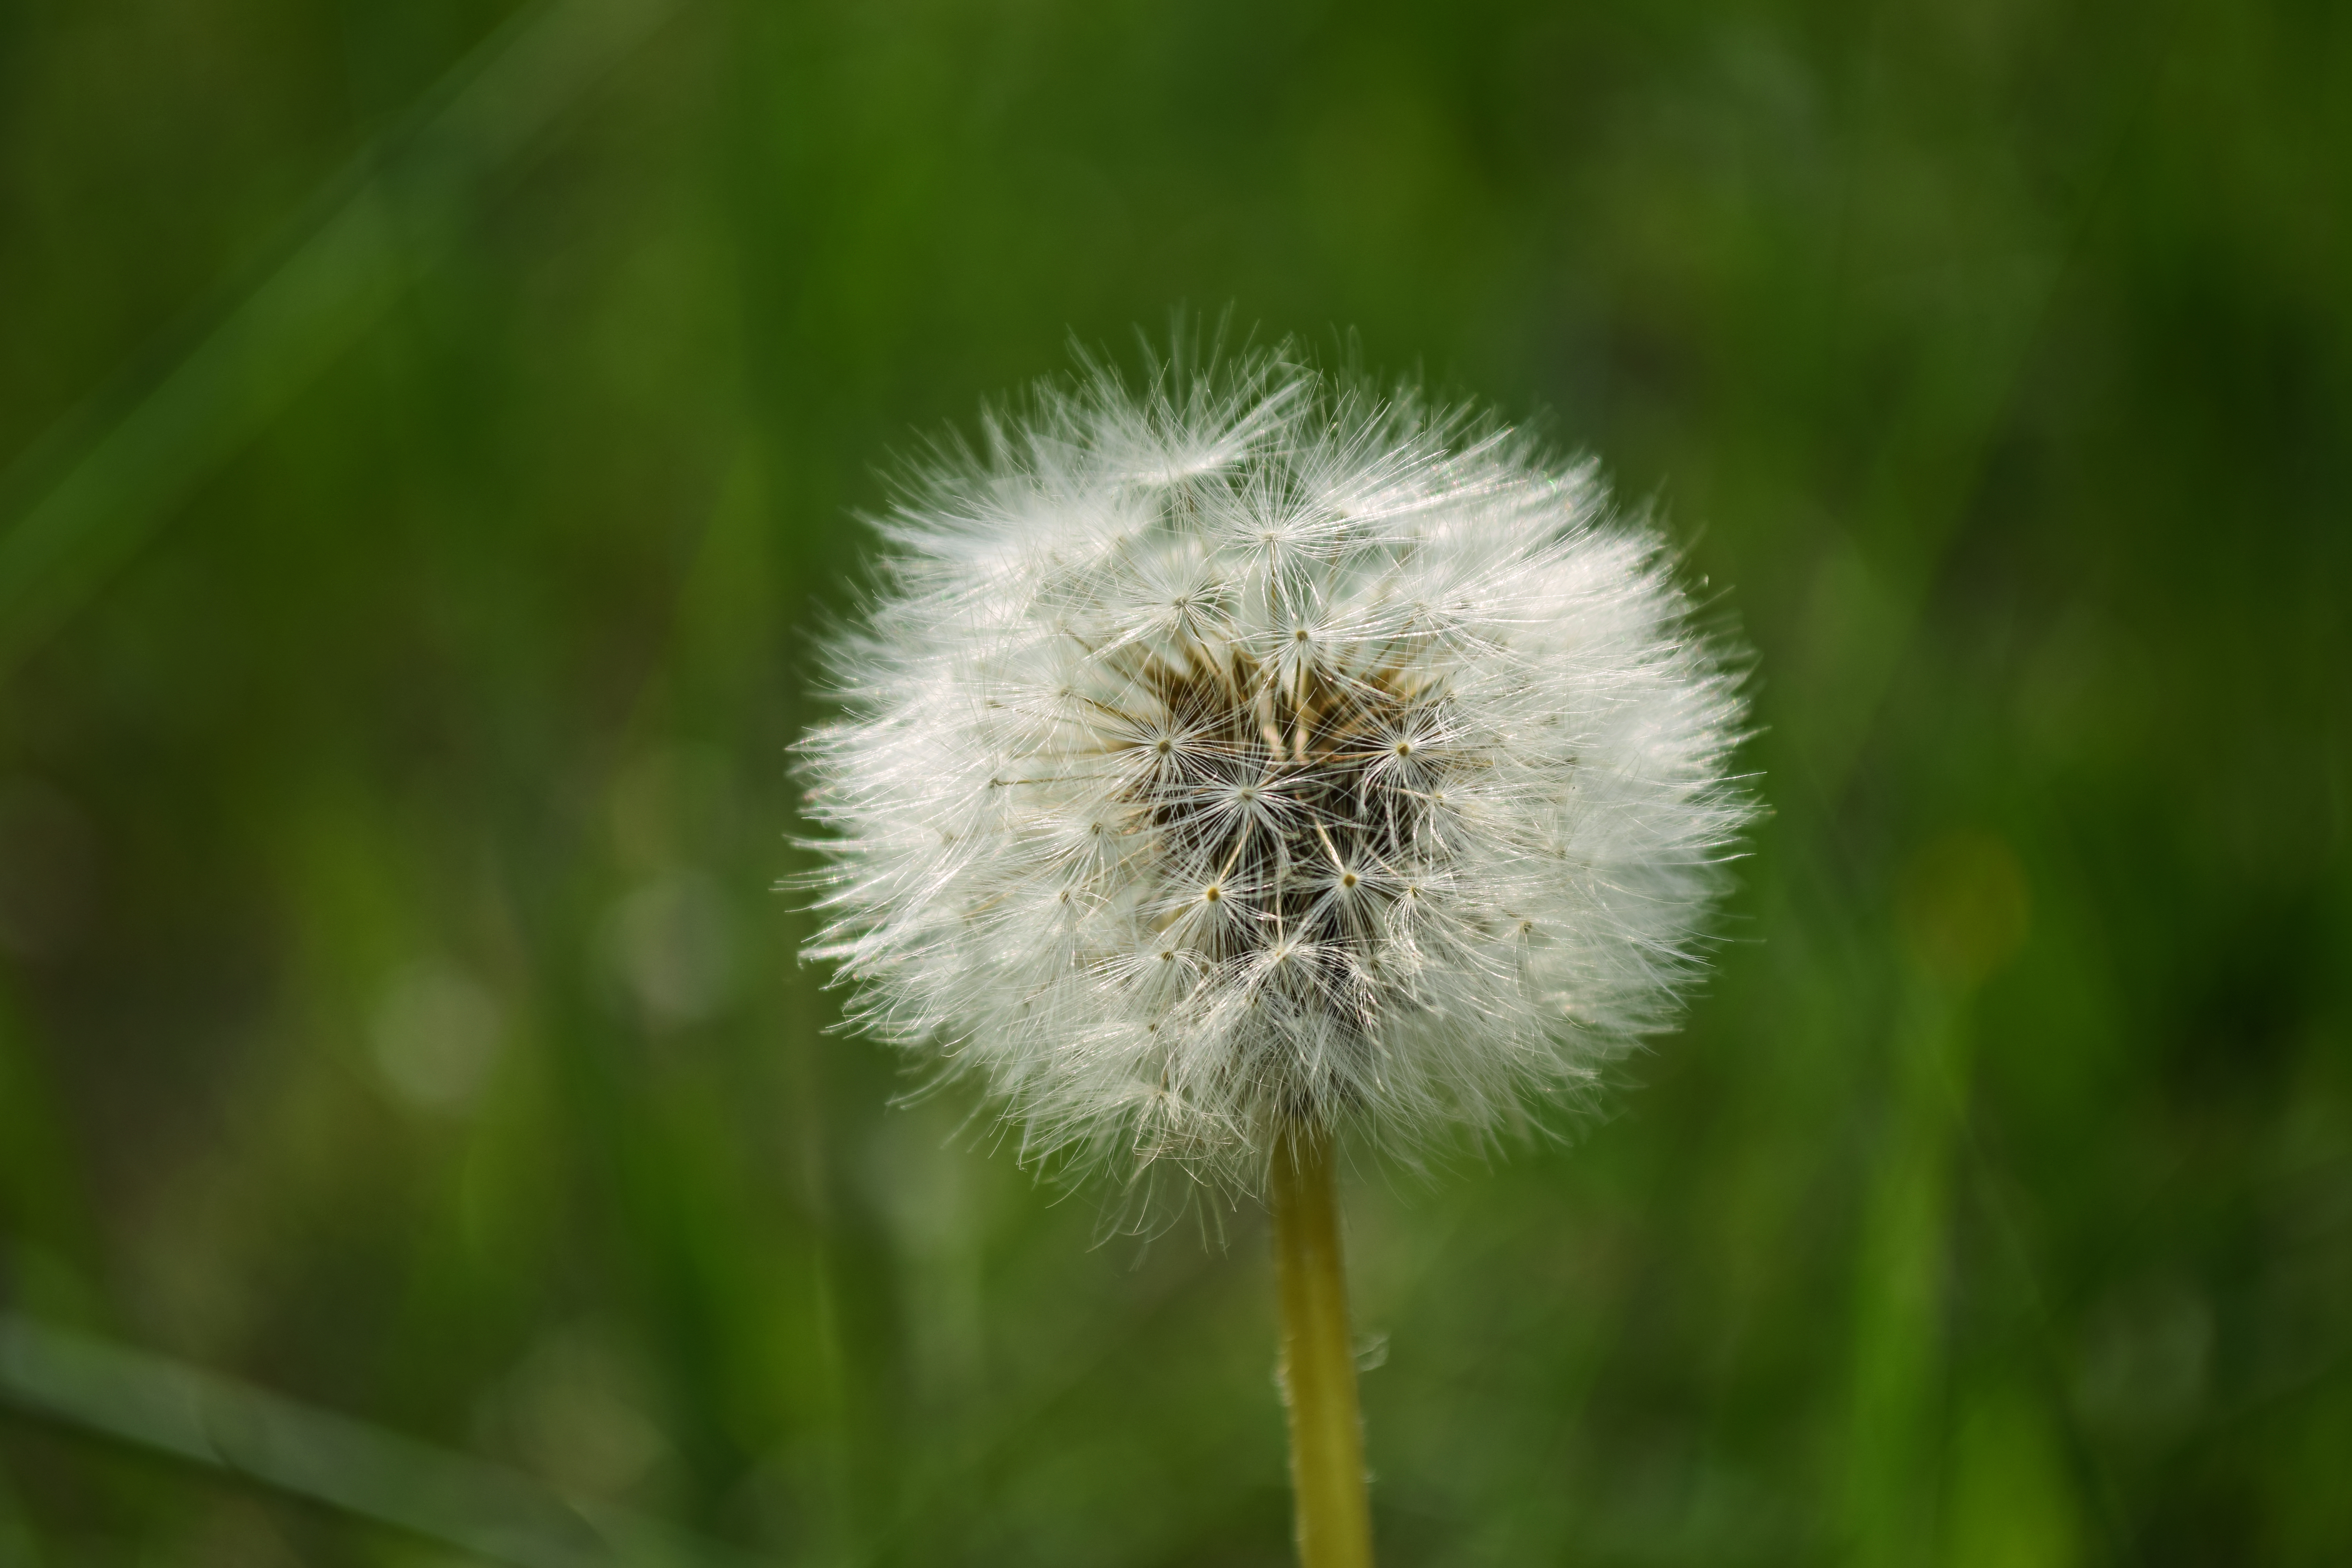
nature, grass, growth, plant, field, meadow, dandelion, prairie, seed, flower, summer, wild, environment, rural, botany, garden, hayfield, flora, wildflower, weed, close up, outdoors, thistle, delicate, downy, macro photography, flowering plant, daisy family, silybum, asterales, grass family, plant stem, land plant